Holstein Tower

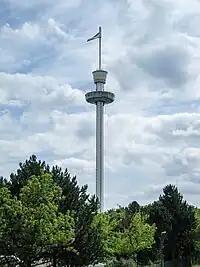

The Holstein Tower was a high gyro tower that serves as a landmark for the Bay of Lübeck and Neustadt. It was located at Hansa Park in Sierksdorf, Schleswig-Holstein, Germany and was built in 1988, opposite many other similar structures additionally guyed at the machine unit.